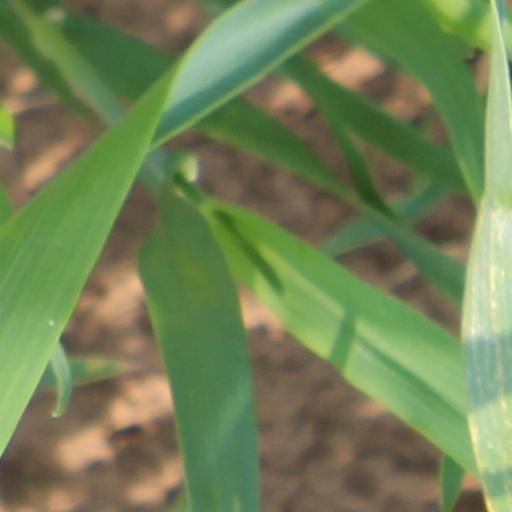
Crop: wheat